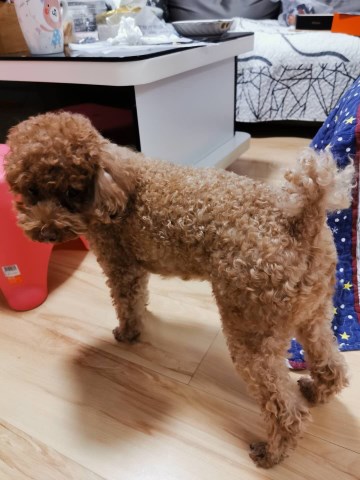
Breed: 7449-n000128-teddy